Blue Shield International

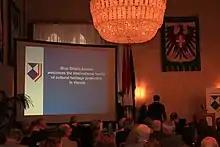
Presentation by the Austrian Committee of the Blue Shield at the General Assembly September 2017 in the Rathaus, Vienna.

In terms of cultural property protection, there is therefore intensive cooperation between Blue Shield, the United Nations and UNESCO. The cooperation between UNESCO and Blue Shield International is to be further strengthened, according to the then Director General of UNESCO Irina Bokova. "UNESCO and Blue Shield International share a common goal" and "We seek to protect cultural property, and, by extension, humanity's cultural legacy", said Bokova in October 2017 at a conference of Blue Shield International.